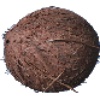
Label: cocos